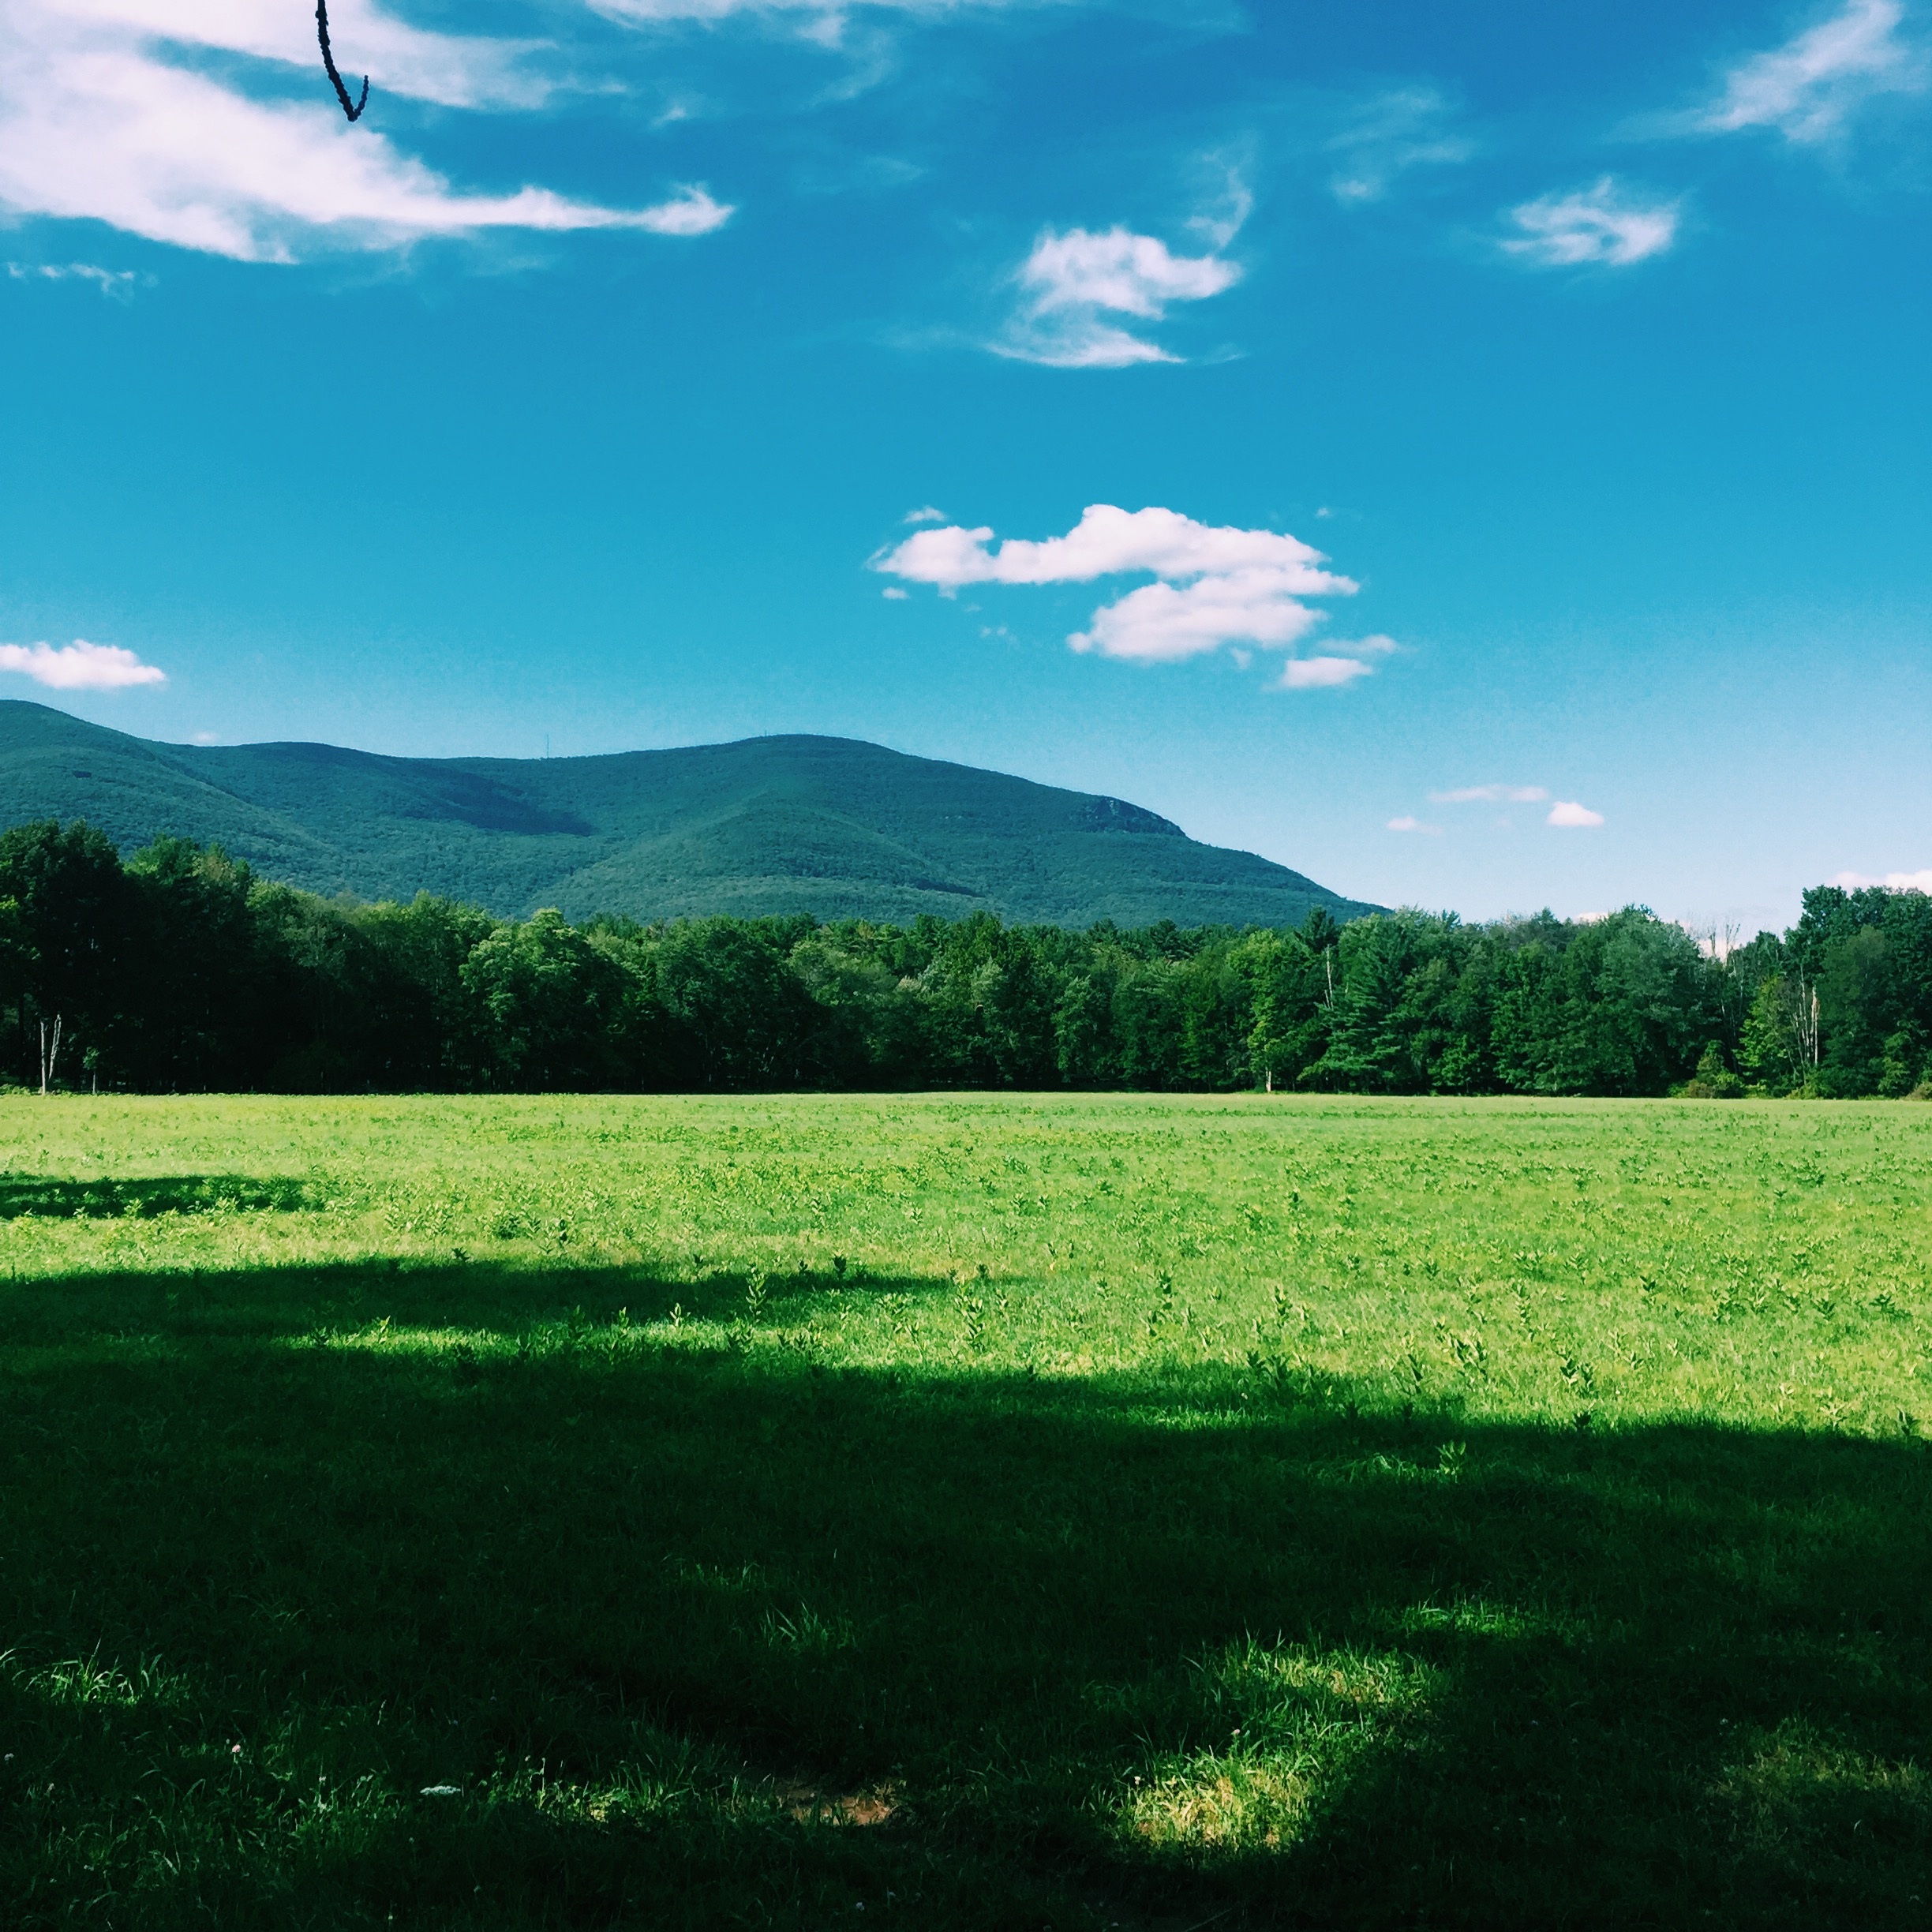
landscape, tree, nature, forest, grass, horizon, mountain, cloud, sky, field, lawn, meadow, prairie, sunlight, morning, hill, dawn, mountain range, green, pasture, season, plain, trees, clouds, grassland, plateau, habitat, ecosystem, rural area, meteorological phenomenon, natural environment, geographical feature, atmospheric phenomenon, grass family, mountainous landforms, hudson valley